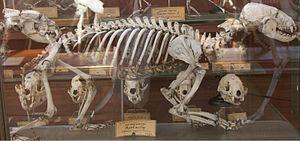
Le ratel, aussi appelé zorille du Cap, est un mustélidé répandu dans la région allant du Nord de l’Inde à la Péninsule arabique, et dans toute l’Afrique subsaharienne à l'exception de Madagascar. Il est réputé pour son comportement féroce et particulièrement tenace et pour son endurance. C'est la seule espèce actuelle du genre Mellivora.